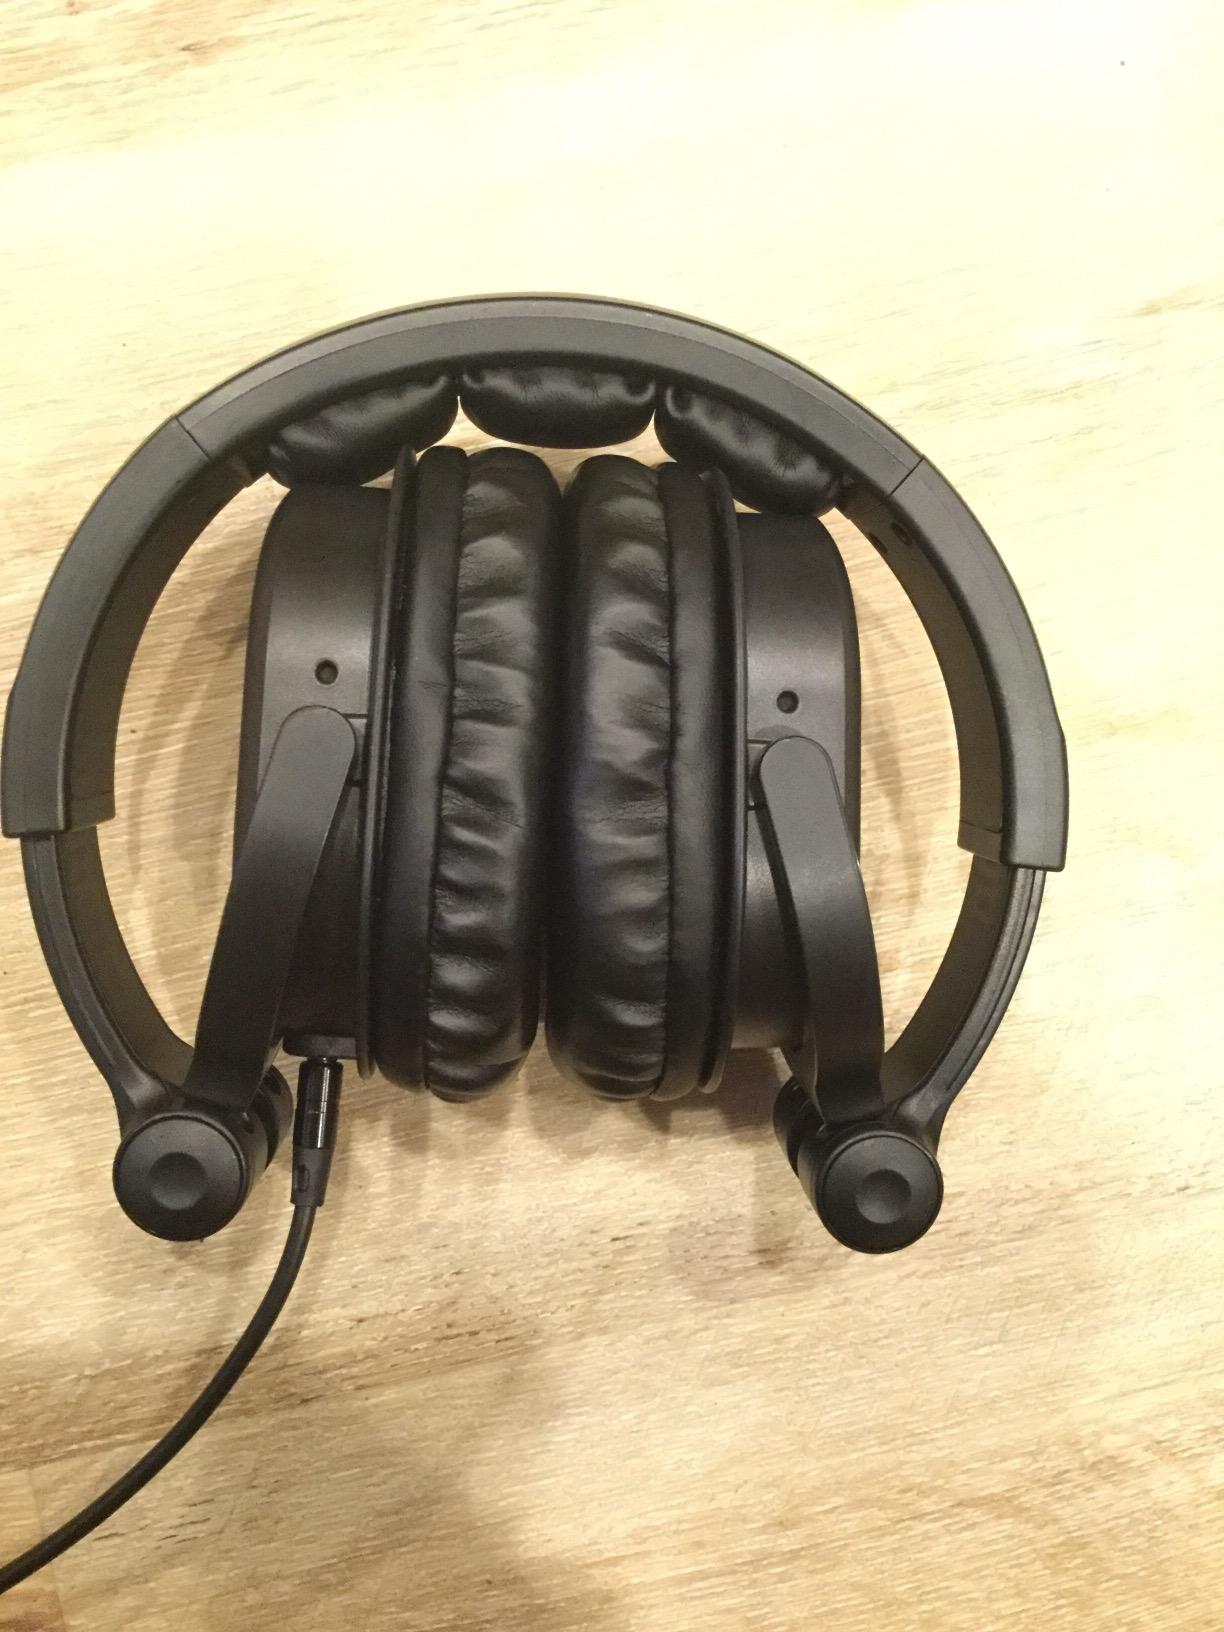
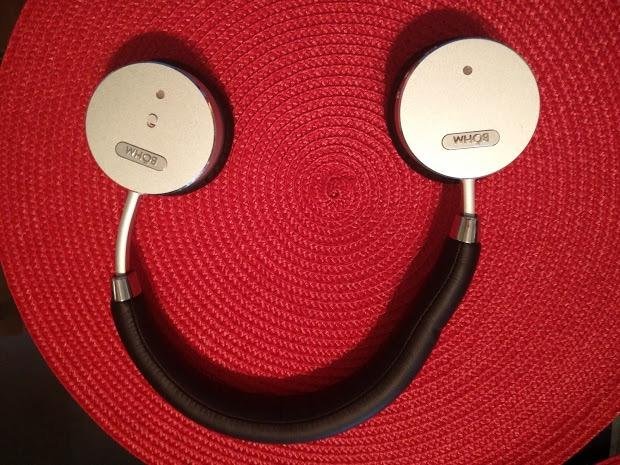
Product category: headphones
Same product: no